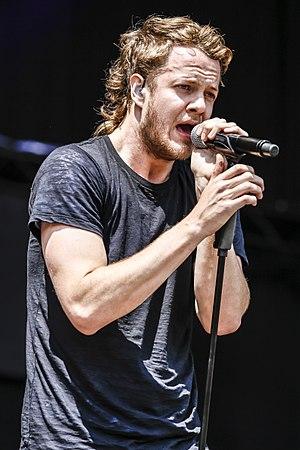
Daniel Coulter Reynolds, dit Dan Reynolds est un auteur-compositeur-interprète, réalisateur artistique américain, né le 14 juillet 1987 à Las Vegas dans le Nevada. Il est le leader et le chanteur du groupe de musique Imagine Dragons. Depuis 2014, il figure au Songwriters Hall of Fame.